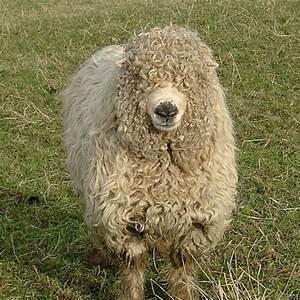
sheep